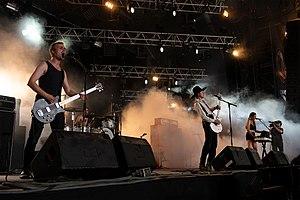
Concert du groupe Arabrot au Hellfest 2019.